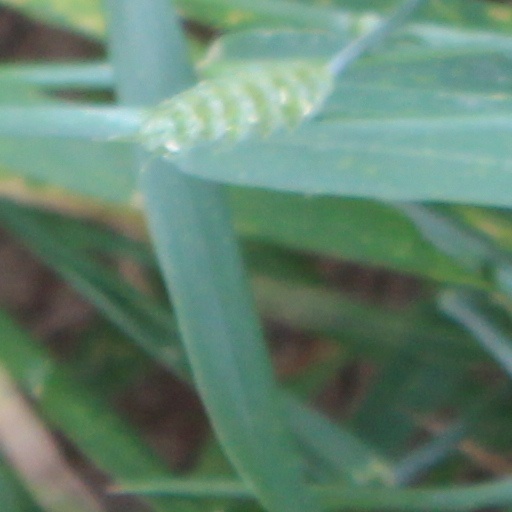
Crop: wheat